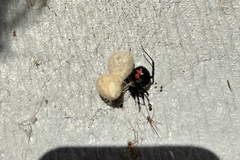
Species: Lactrodectus_hesperus